Tofaş Şahin

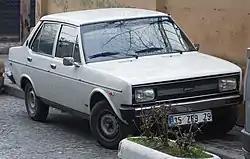
Original Tofaş Murat 131 1300

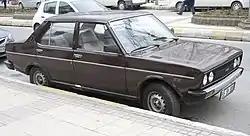
1981–1984 Tofaş Murat 131 Şahin

In February 1977 the Turkish Tofaş Murat 131 was first introduced, as a near exact replica of the Fiat 131. Originally it was only available with a Solex twin-barrel carbureted 1.3 L pushrod petrol four, producing (SAE) at 5,250 rpm. From 1981 the Şahin ("Falcon") and Kartal names were also in use, with the Kartal ("Eagle") being the station wagon. From this point a 1.6-litre OHV engine was also added to the lineup, producing DIN at 5,400 rpm. This largely replaced the smaller 1.3 (now with a claimed DIN at 5,400 rpm with a Weber twin carburetor), which was only retained as a lower priced option for the more basic Şahin version. The single, rounded rectangular headlights of the earlier Murat 131s were replaced with double units. Announced in September 1981 (on sale by October), the new luxurious Doğan model received a five-speed manual transmission. The Doğan also received a fully fabric upholstered interior, a heated rear window, and had the front door vent windows removed. The luggage compartment was fully carpeted and the suspension was adjusted to minimize understeer at high speeds.